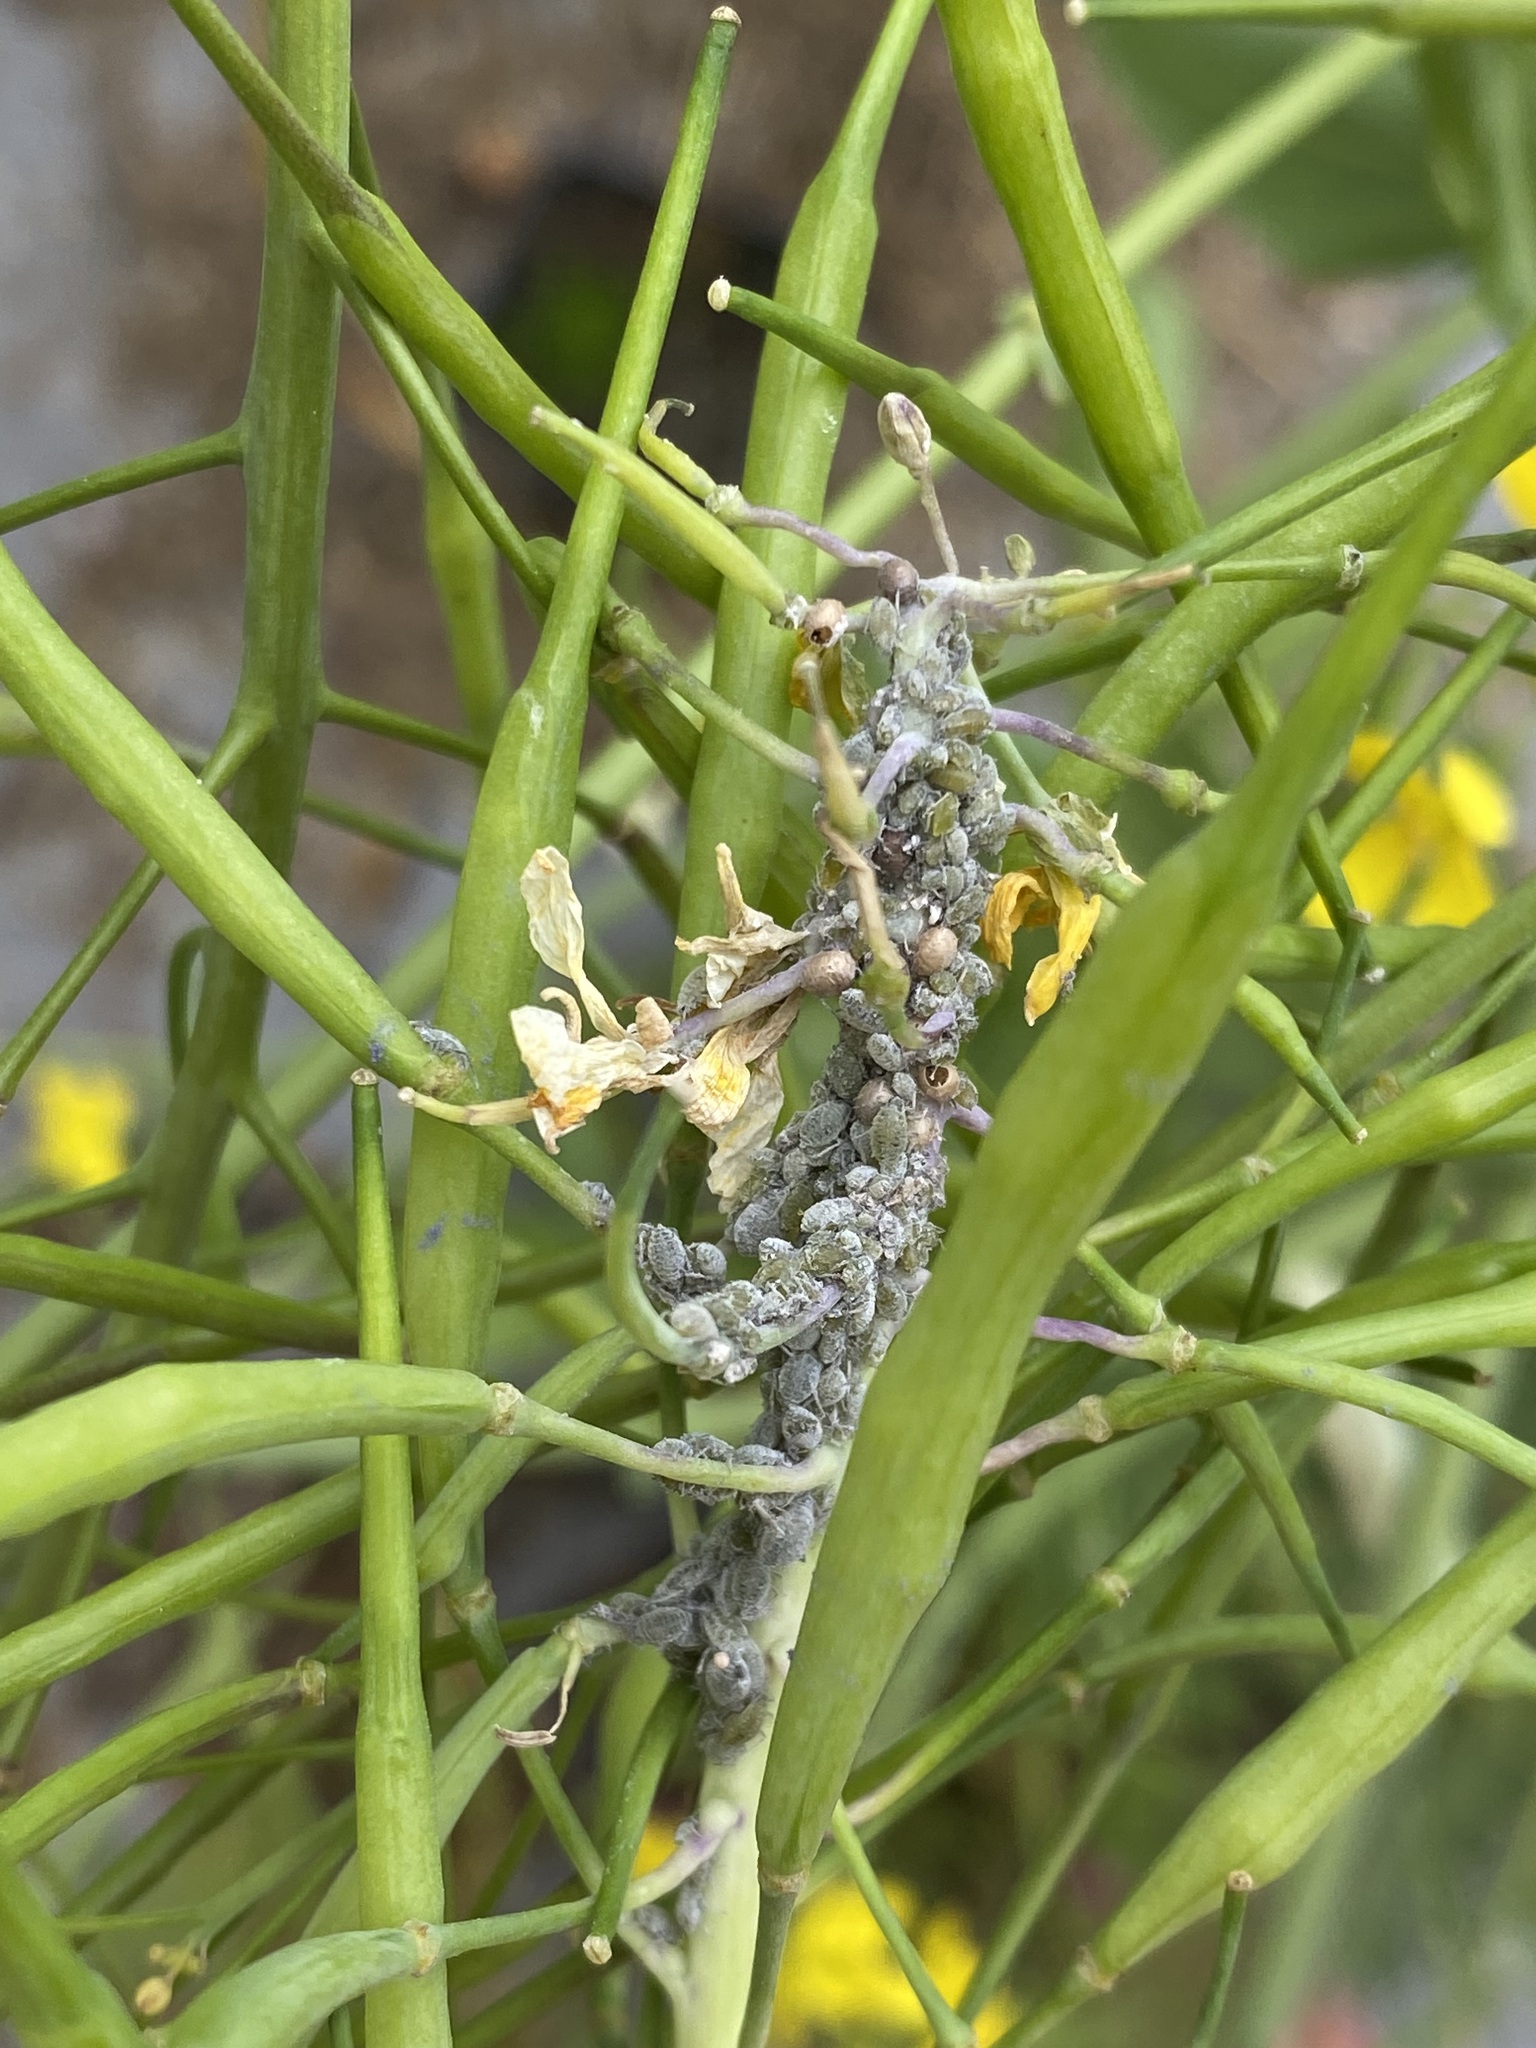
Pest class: cabbage_aphid